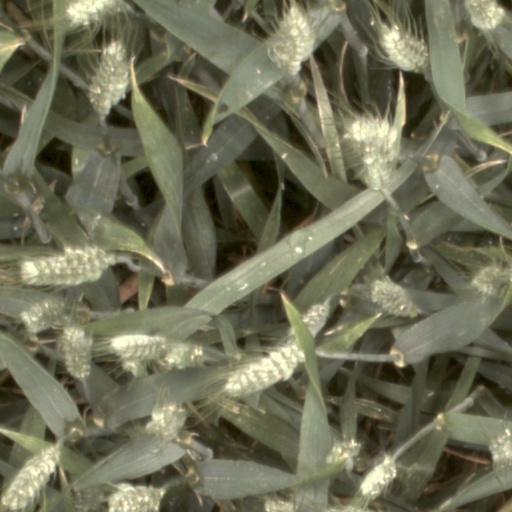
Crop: wheat